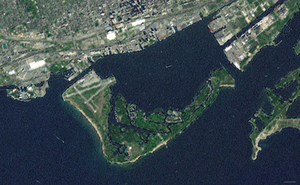
L'aéroport Billy Bishop de Toronto est situé à Toronto Islands à Toronto, Ontario, Canada.